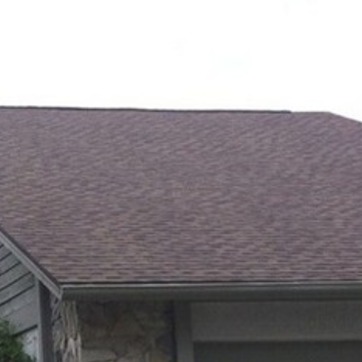
Material: other